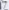
Number: 7